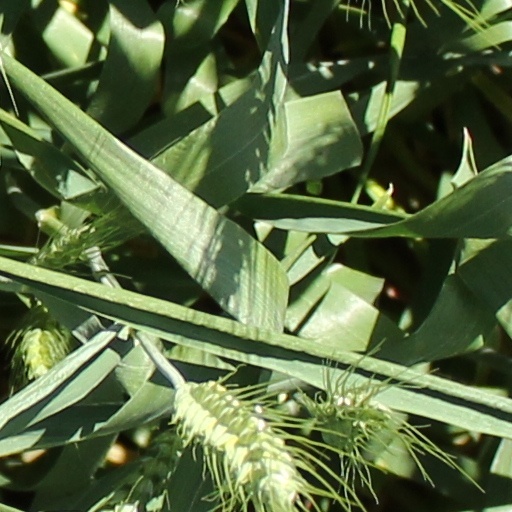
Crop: wheat